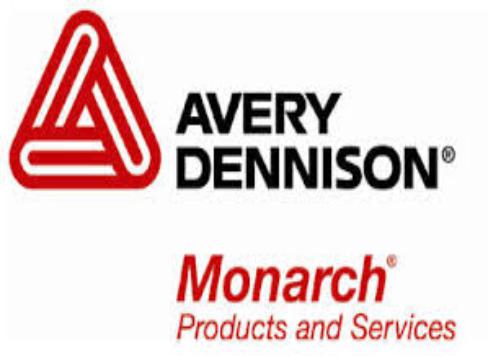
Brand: avery dennison-2
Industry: Others